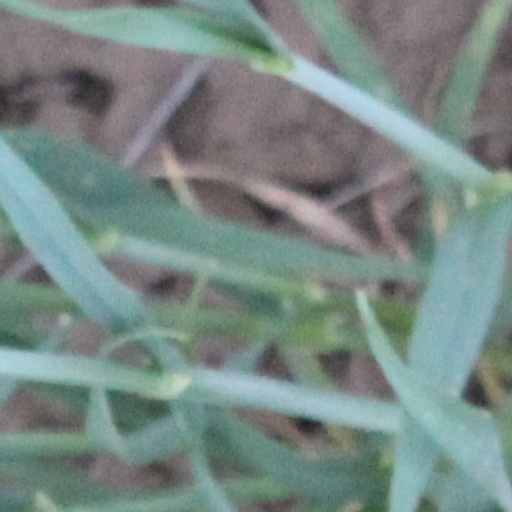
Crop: wheat